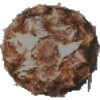
Label: pineapple